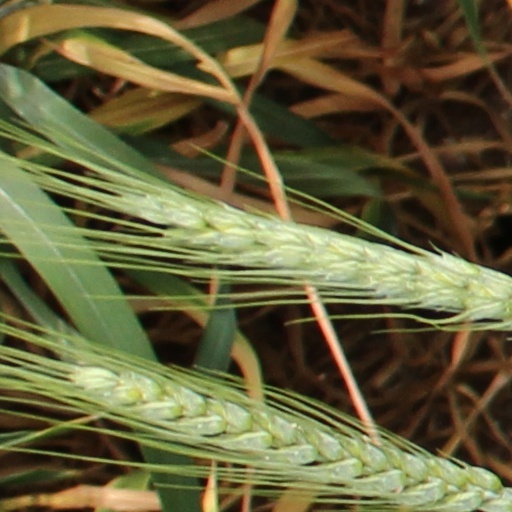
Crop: wheat